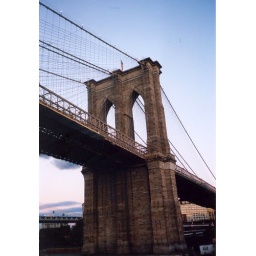
A view of the Brooklyn bridge from a boat cruise around Manhattan.